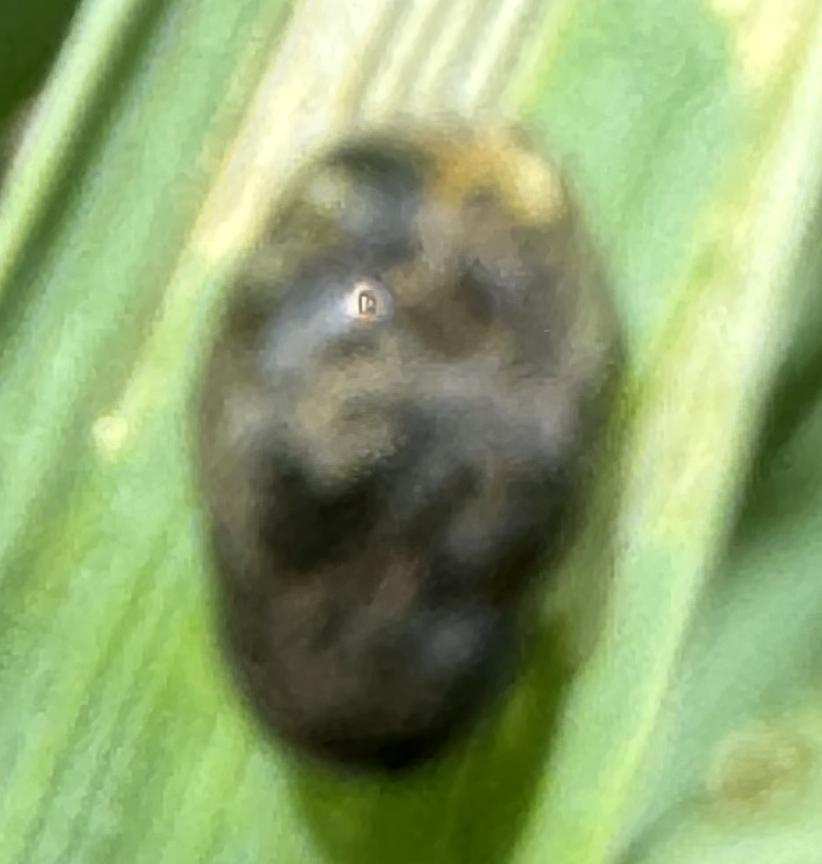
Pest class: cereal_leaf_beetle